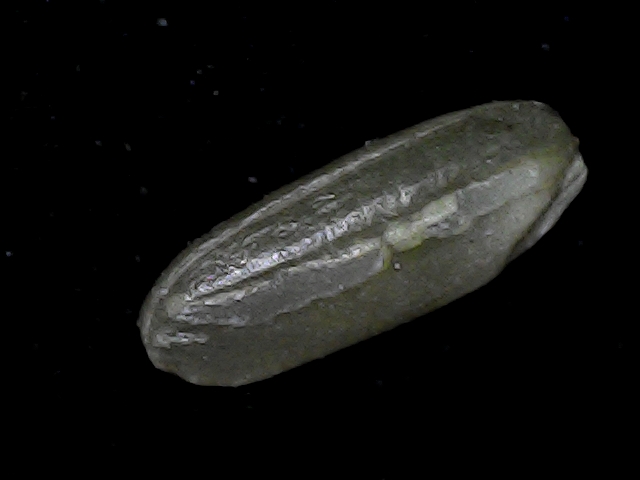
Rice variety: BD79